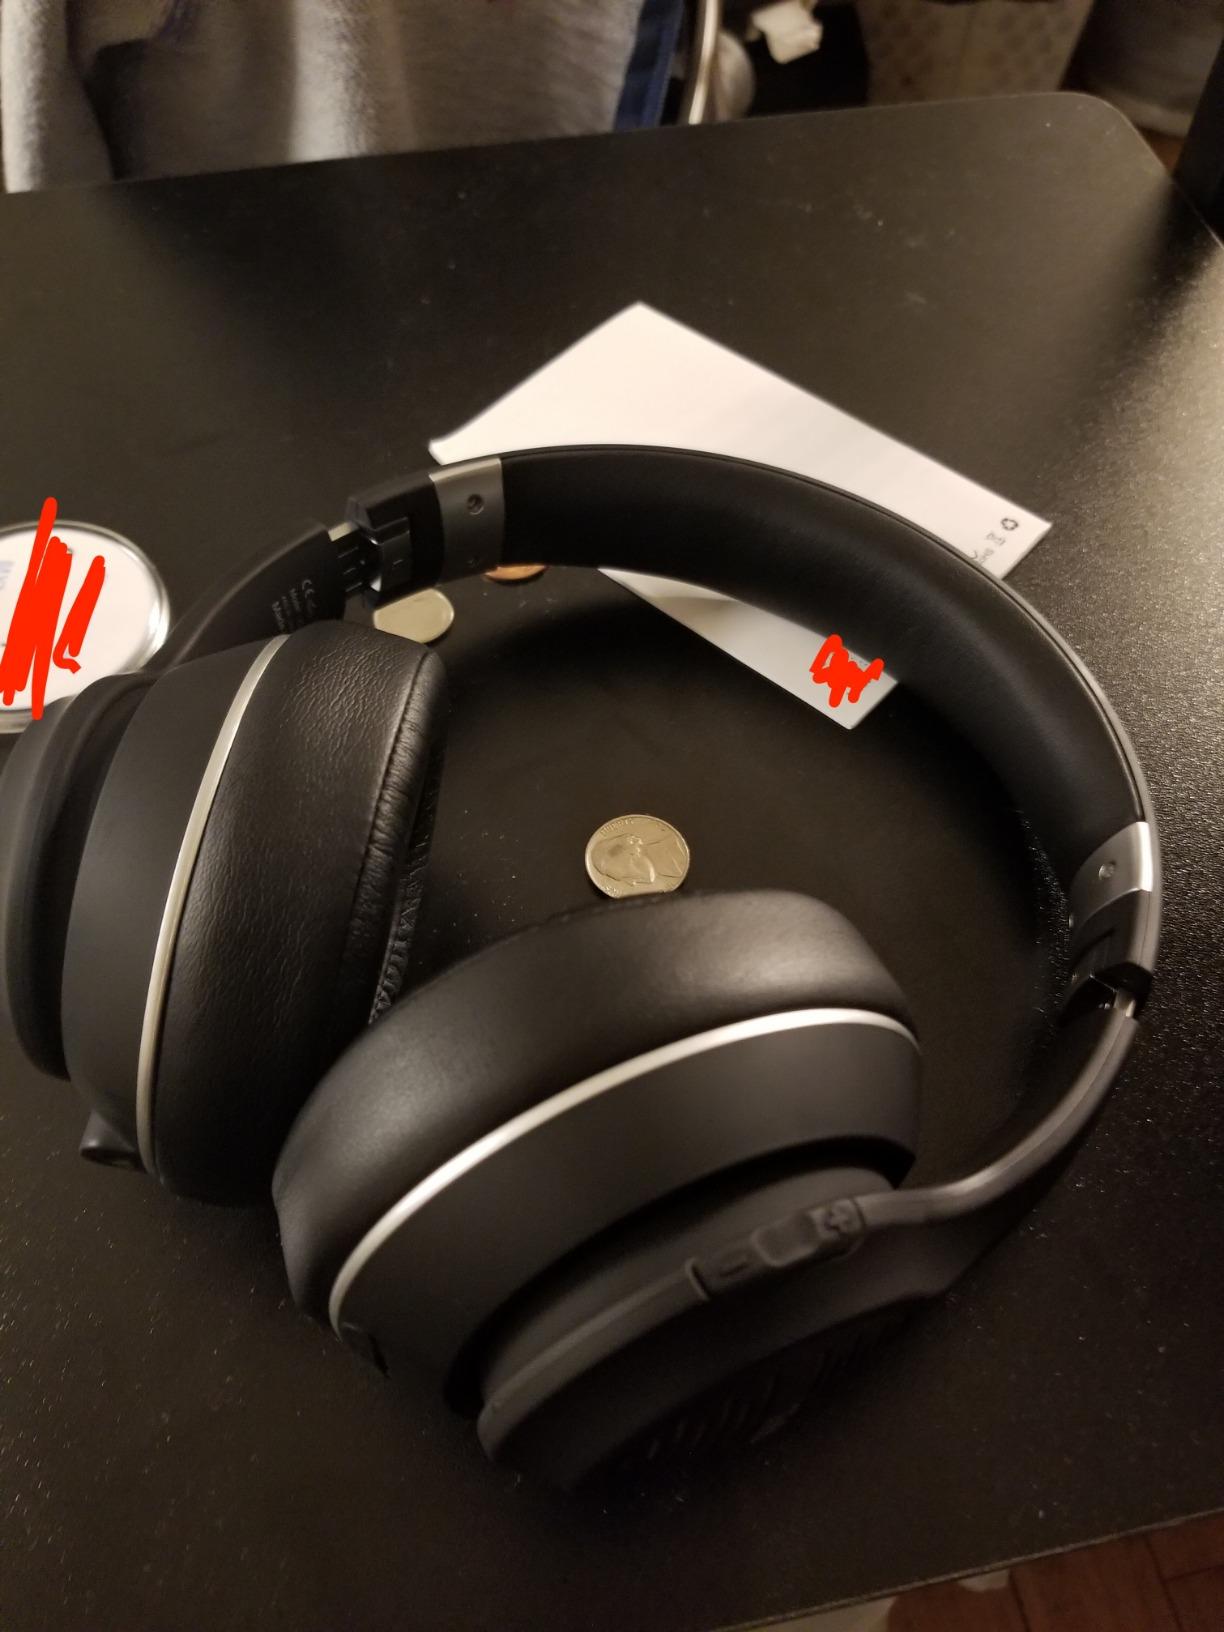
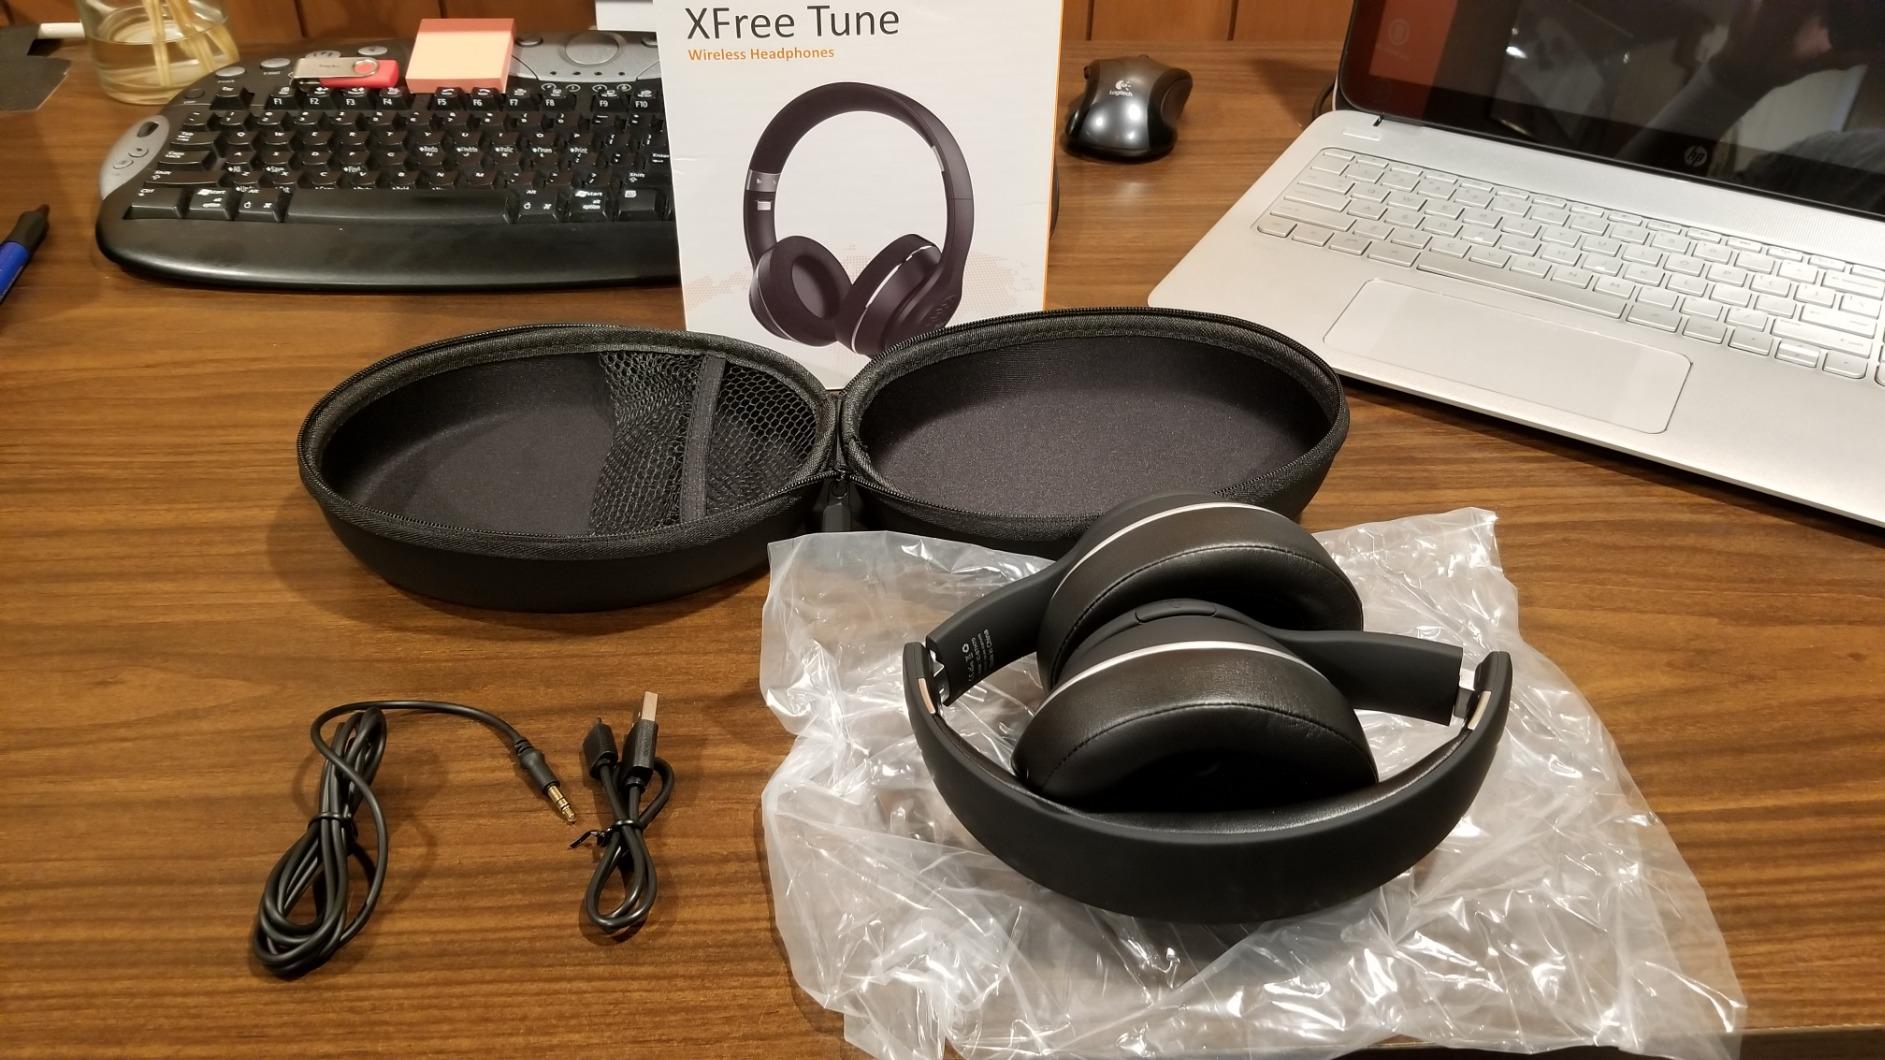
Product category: headphones
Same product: yes